Chandler-Hidden House

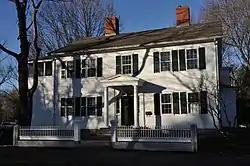

The Chandler-Hidden House is a historic house in Andover, Massachusetts. It was built for Isaac Chandler, probably by his son-in-law David Hidden, in about 1812. Hidden, a housewright, had come to Andover to help in the construction of the Andover Theological Seminary. He married Chandler's daughter in 1816, bought half the house in 1828, and the rest after Chandler's death in 1834. The house passed out of the Hidden family in 1897. It is a -story Federal style colonial, with five window bays and two side chimneys. The centered front door is protected by a protruding portico, and there is a rear ell that appears to be original to the house.